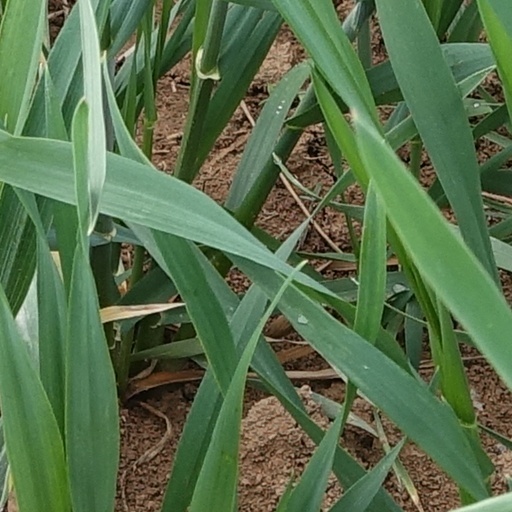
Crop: wheat